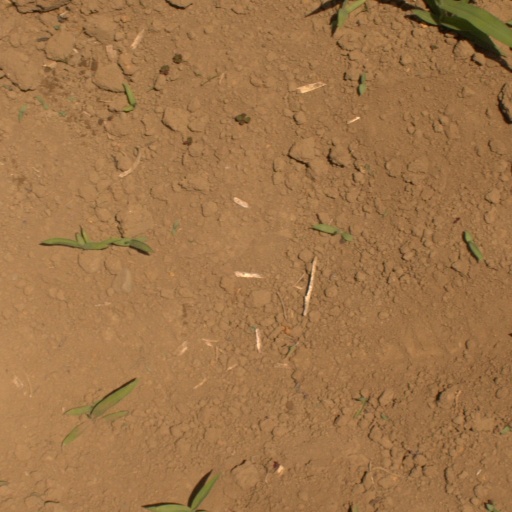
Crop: Jerusalem artichoke